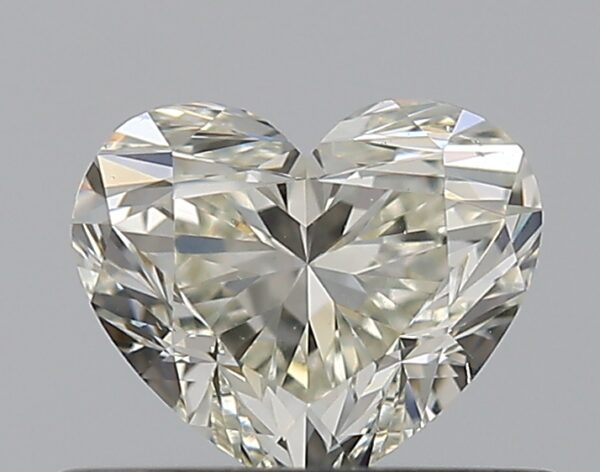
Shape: heart
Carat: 0.5
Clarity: VS2
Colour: K
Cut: EX
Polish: EX
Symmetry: VG
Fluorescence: N
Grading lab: GIA
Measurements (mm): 4.66 x 5.49 x 3.29